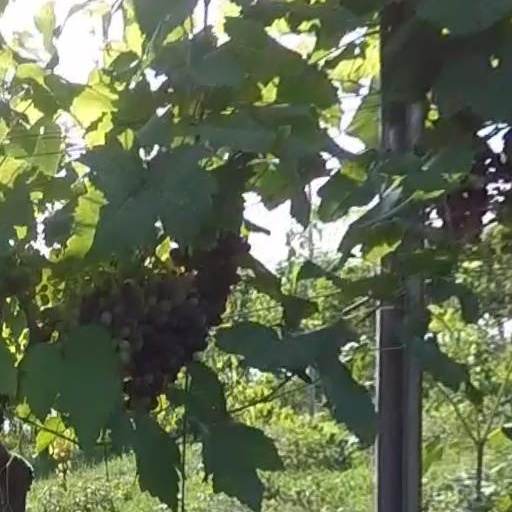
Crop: grape